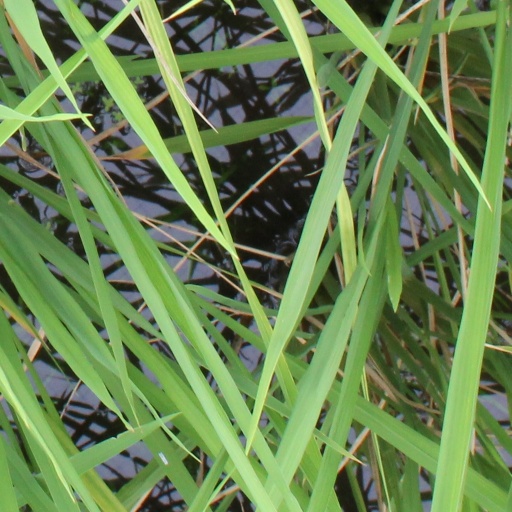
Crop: rice